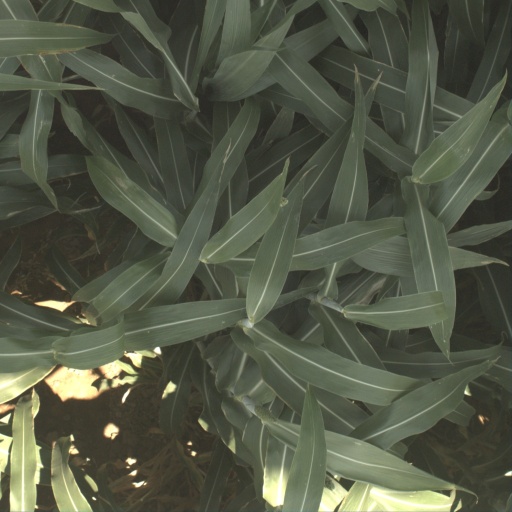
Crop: sorghum